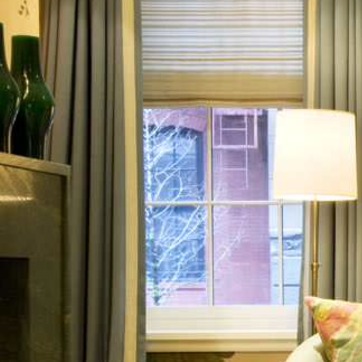
Material: glass